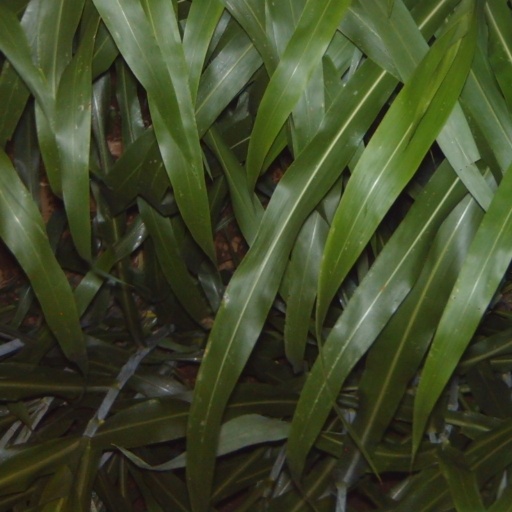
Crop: sorghum